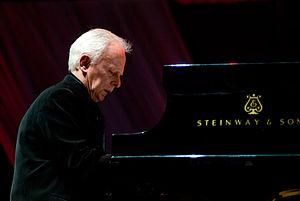
24 janvier : Die Harmonie der Welt de Paul Hindemith, créée à Bâle sous la direction de Paul Sacher.
Janusz Olejniczak est un pianiste et pédagogue polonais, né le 2 octobre 1952 à Wrocław. Formé par Ryszard Bakst et Zbigniew Drzewicki, il reçoit les conseils de Konstanty Schmaeling et de Witold Małcużyński.